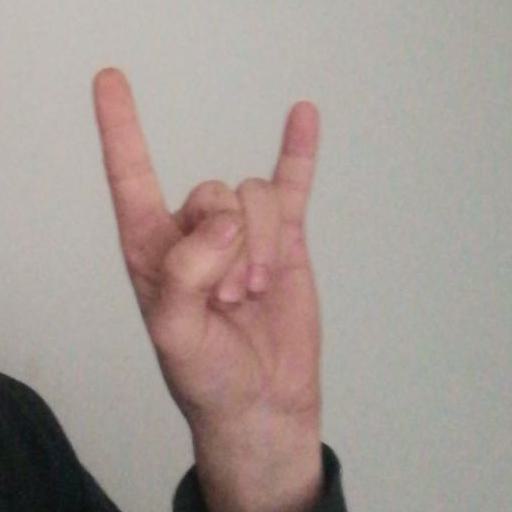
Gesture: rock